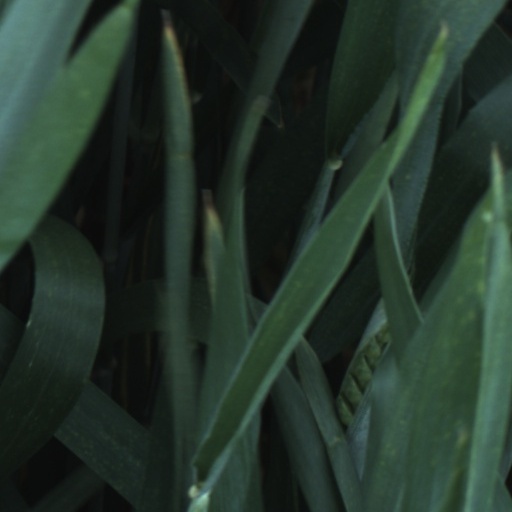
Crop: wheat